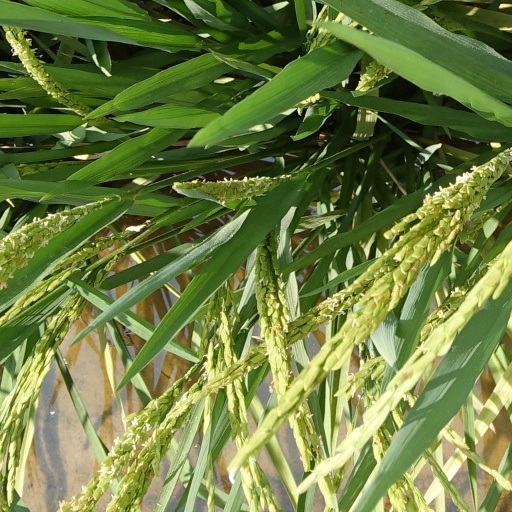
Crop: rice